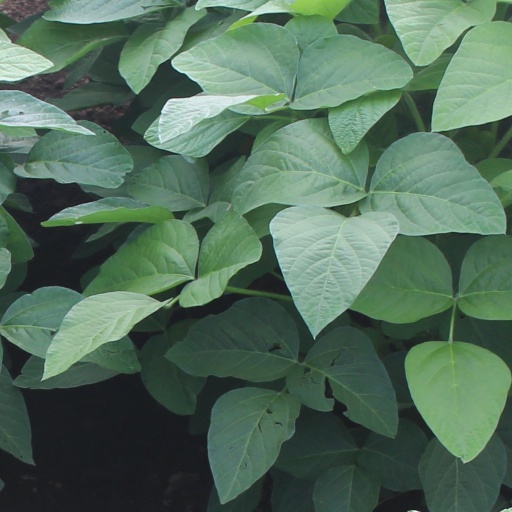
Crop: soybean